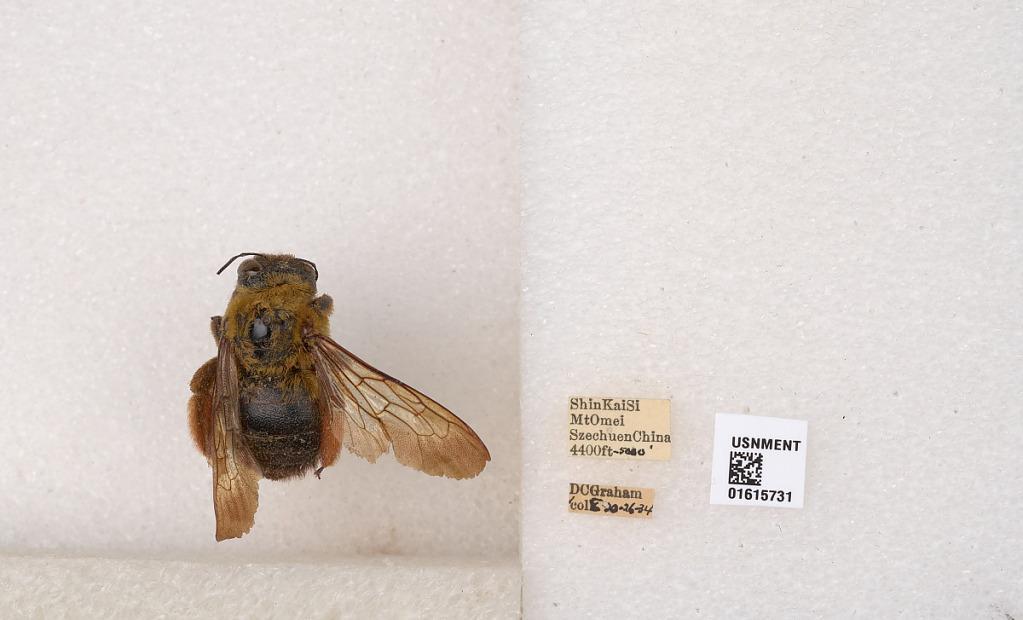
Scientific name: Xylocopa (Koptortosoma) sinensis Smith
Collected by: D. Graham
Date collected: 1934-8-20
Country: China
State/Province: Sichuan
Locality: ShinKaiSi, Mt. Omei